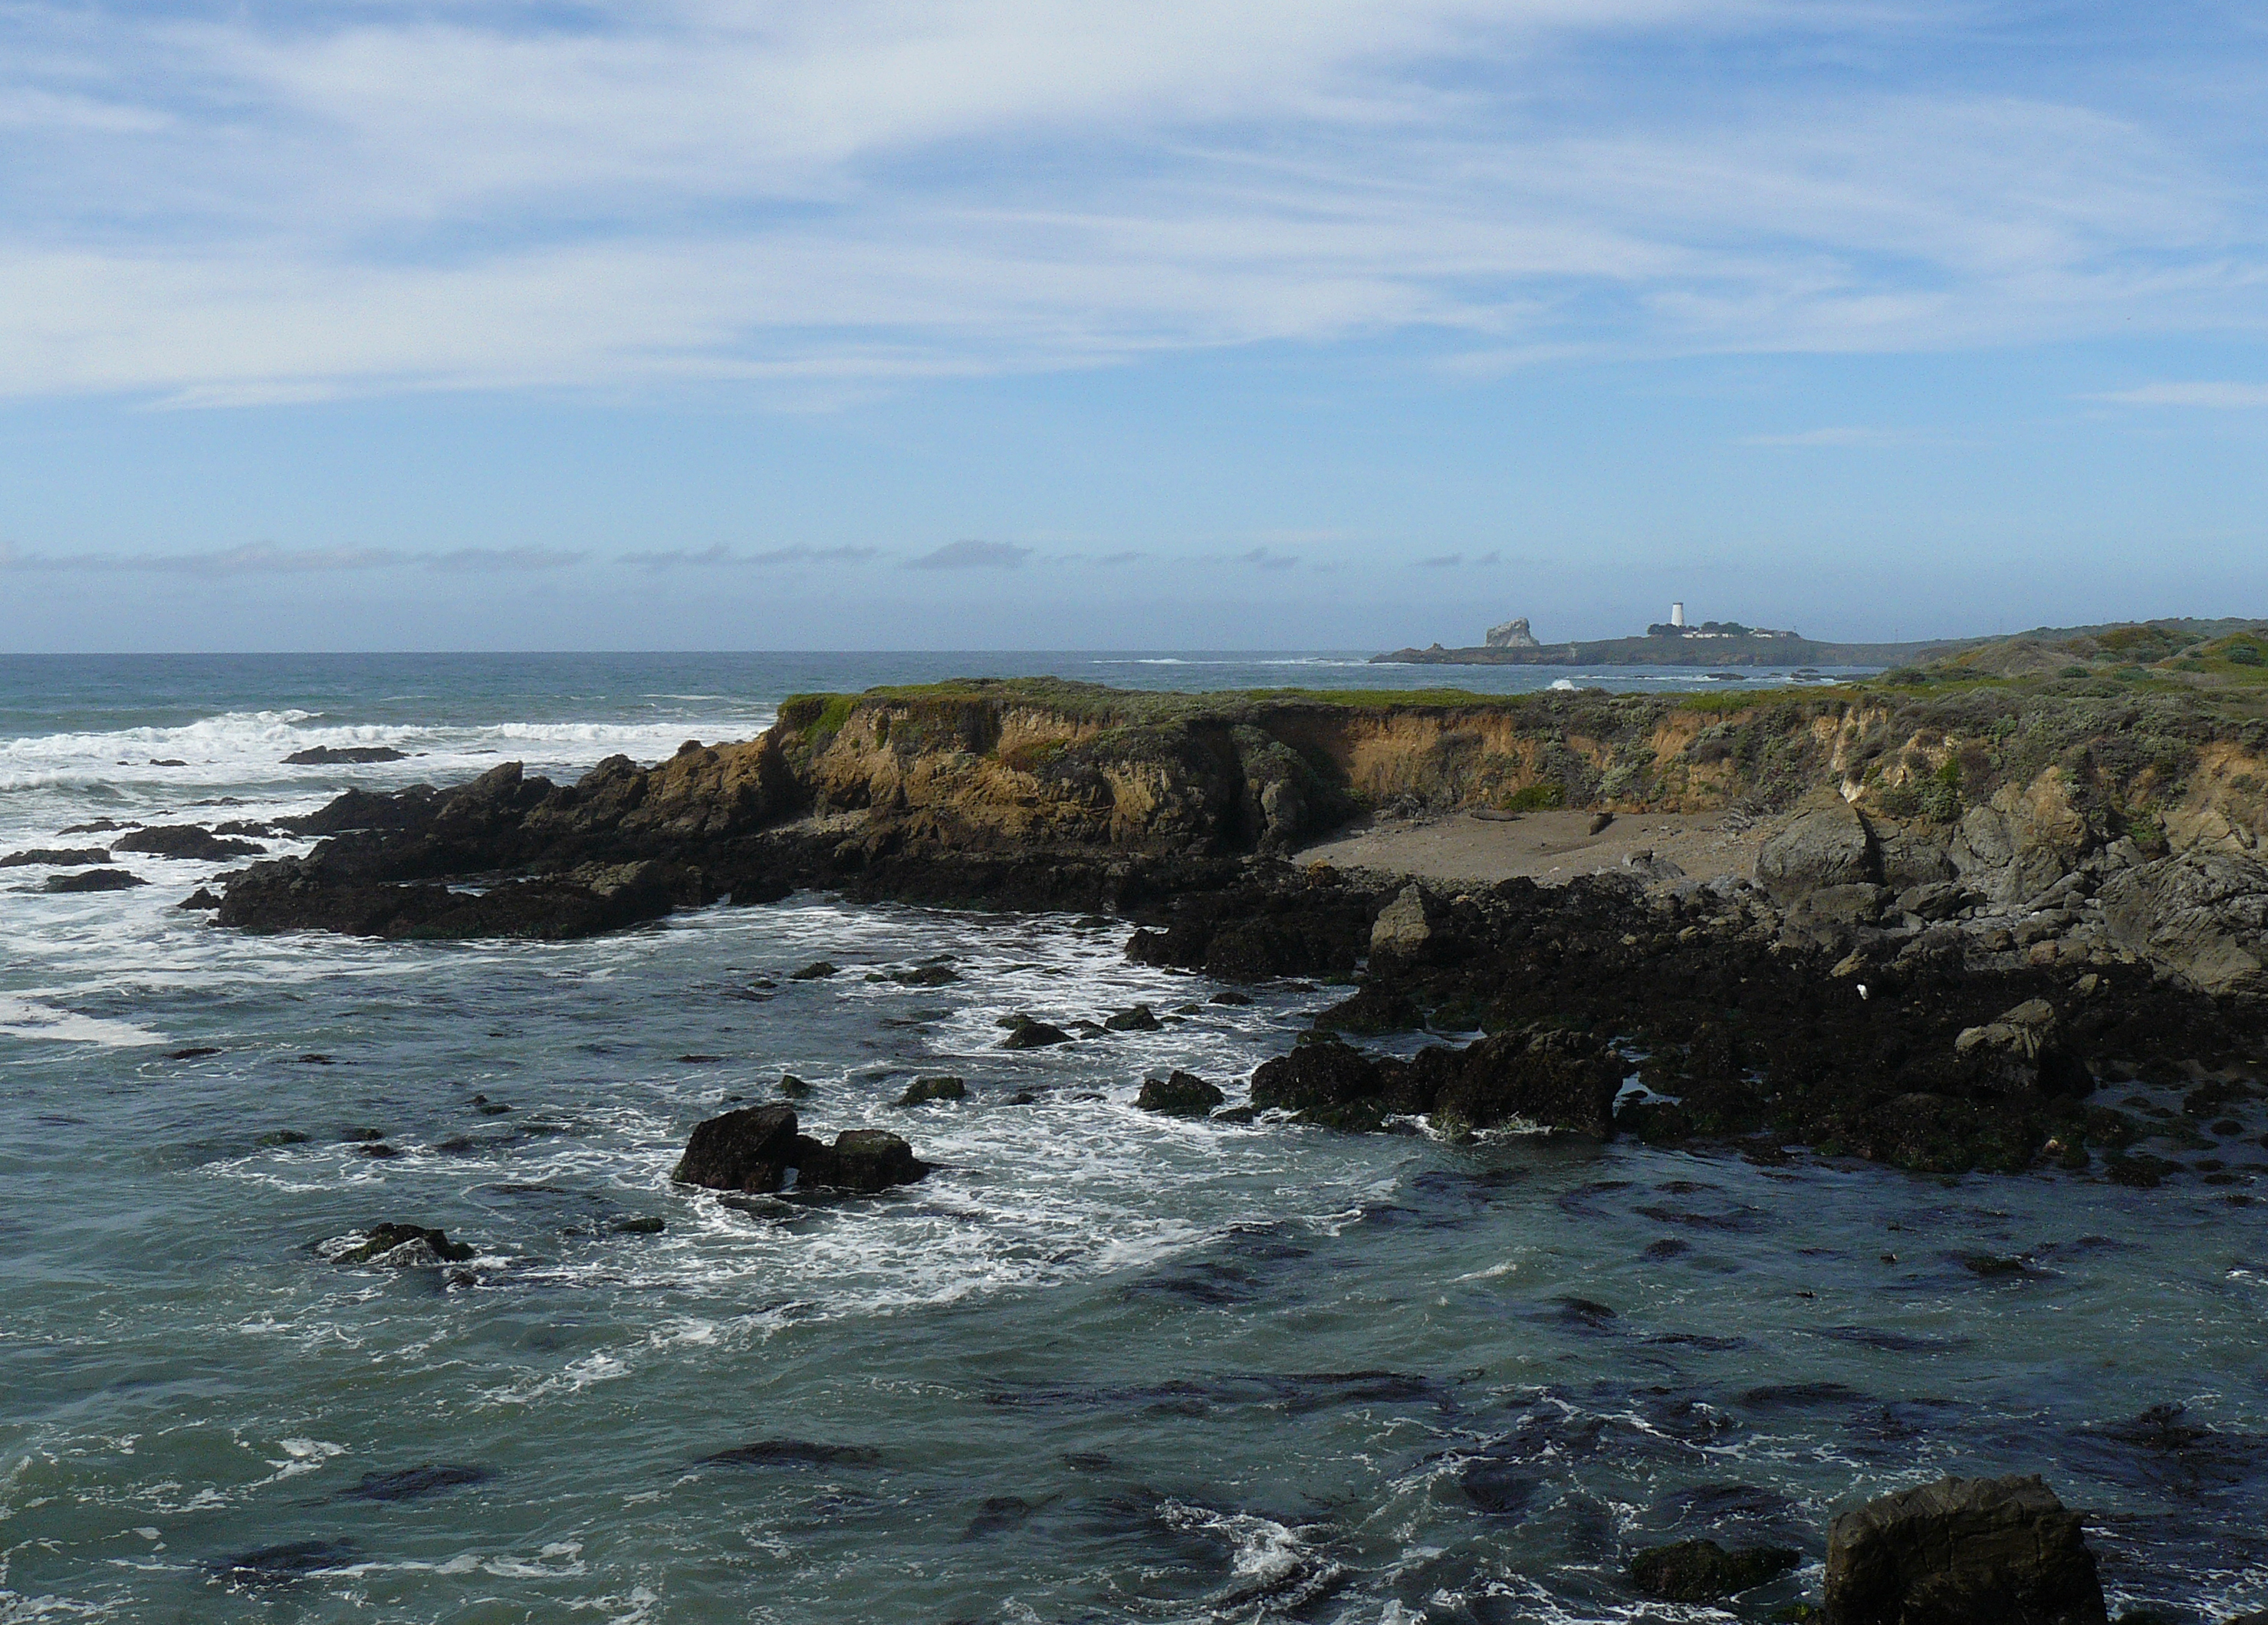
beach, sea, coast, water, rock, ocean, shore, wave, cliff, cove, bay, terrain, body of water, day, pwpartlycloudy, pacificocean, califcentralcoast, piedrasblancas, oceans, cape, wikipedia, islet, landform, lightstation, geographical feature, wind wave